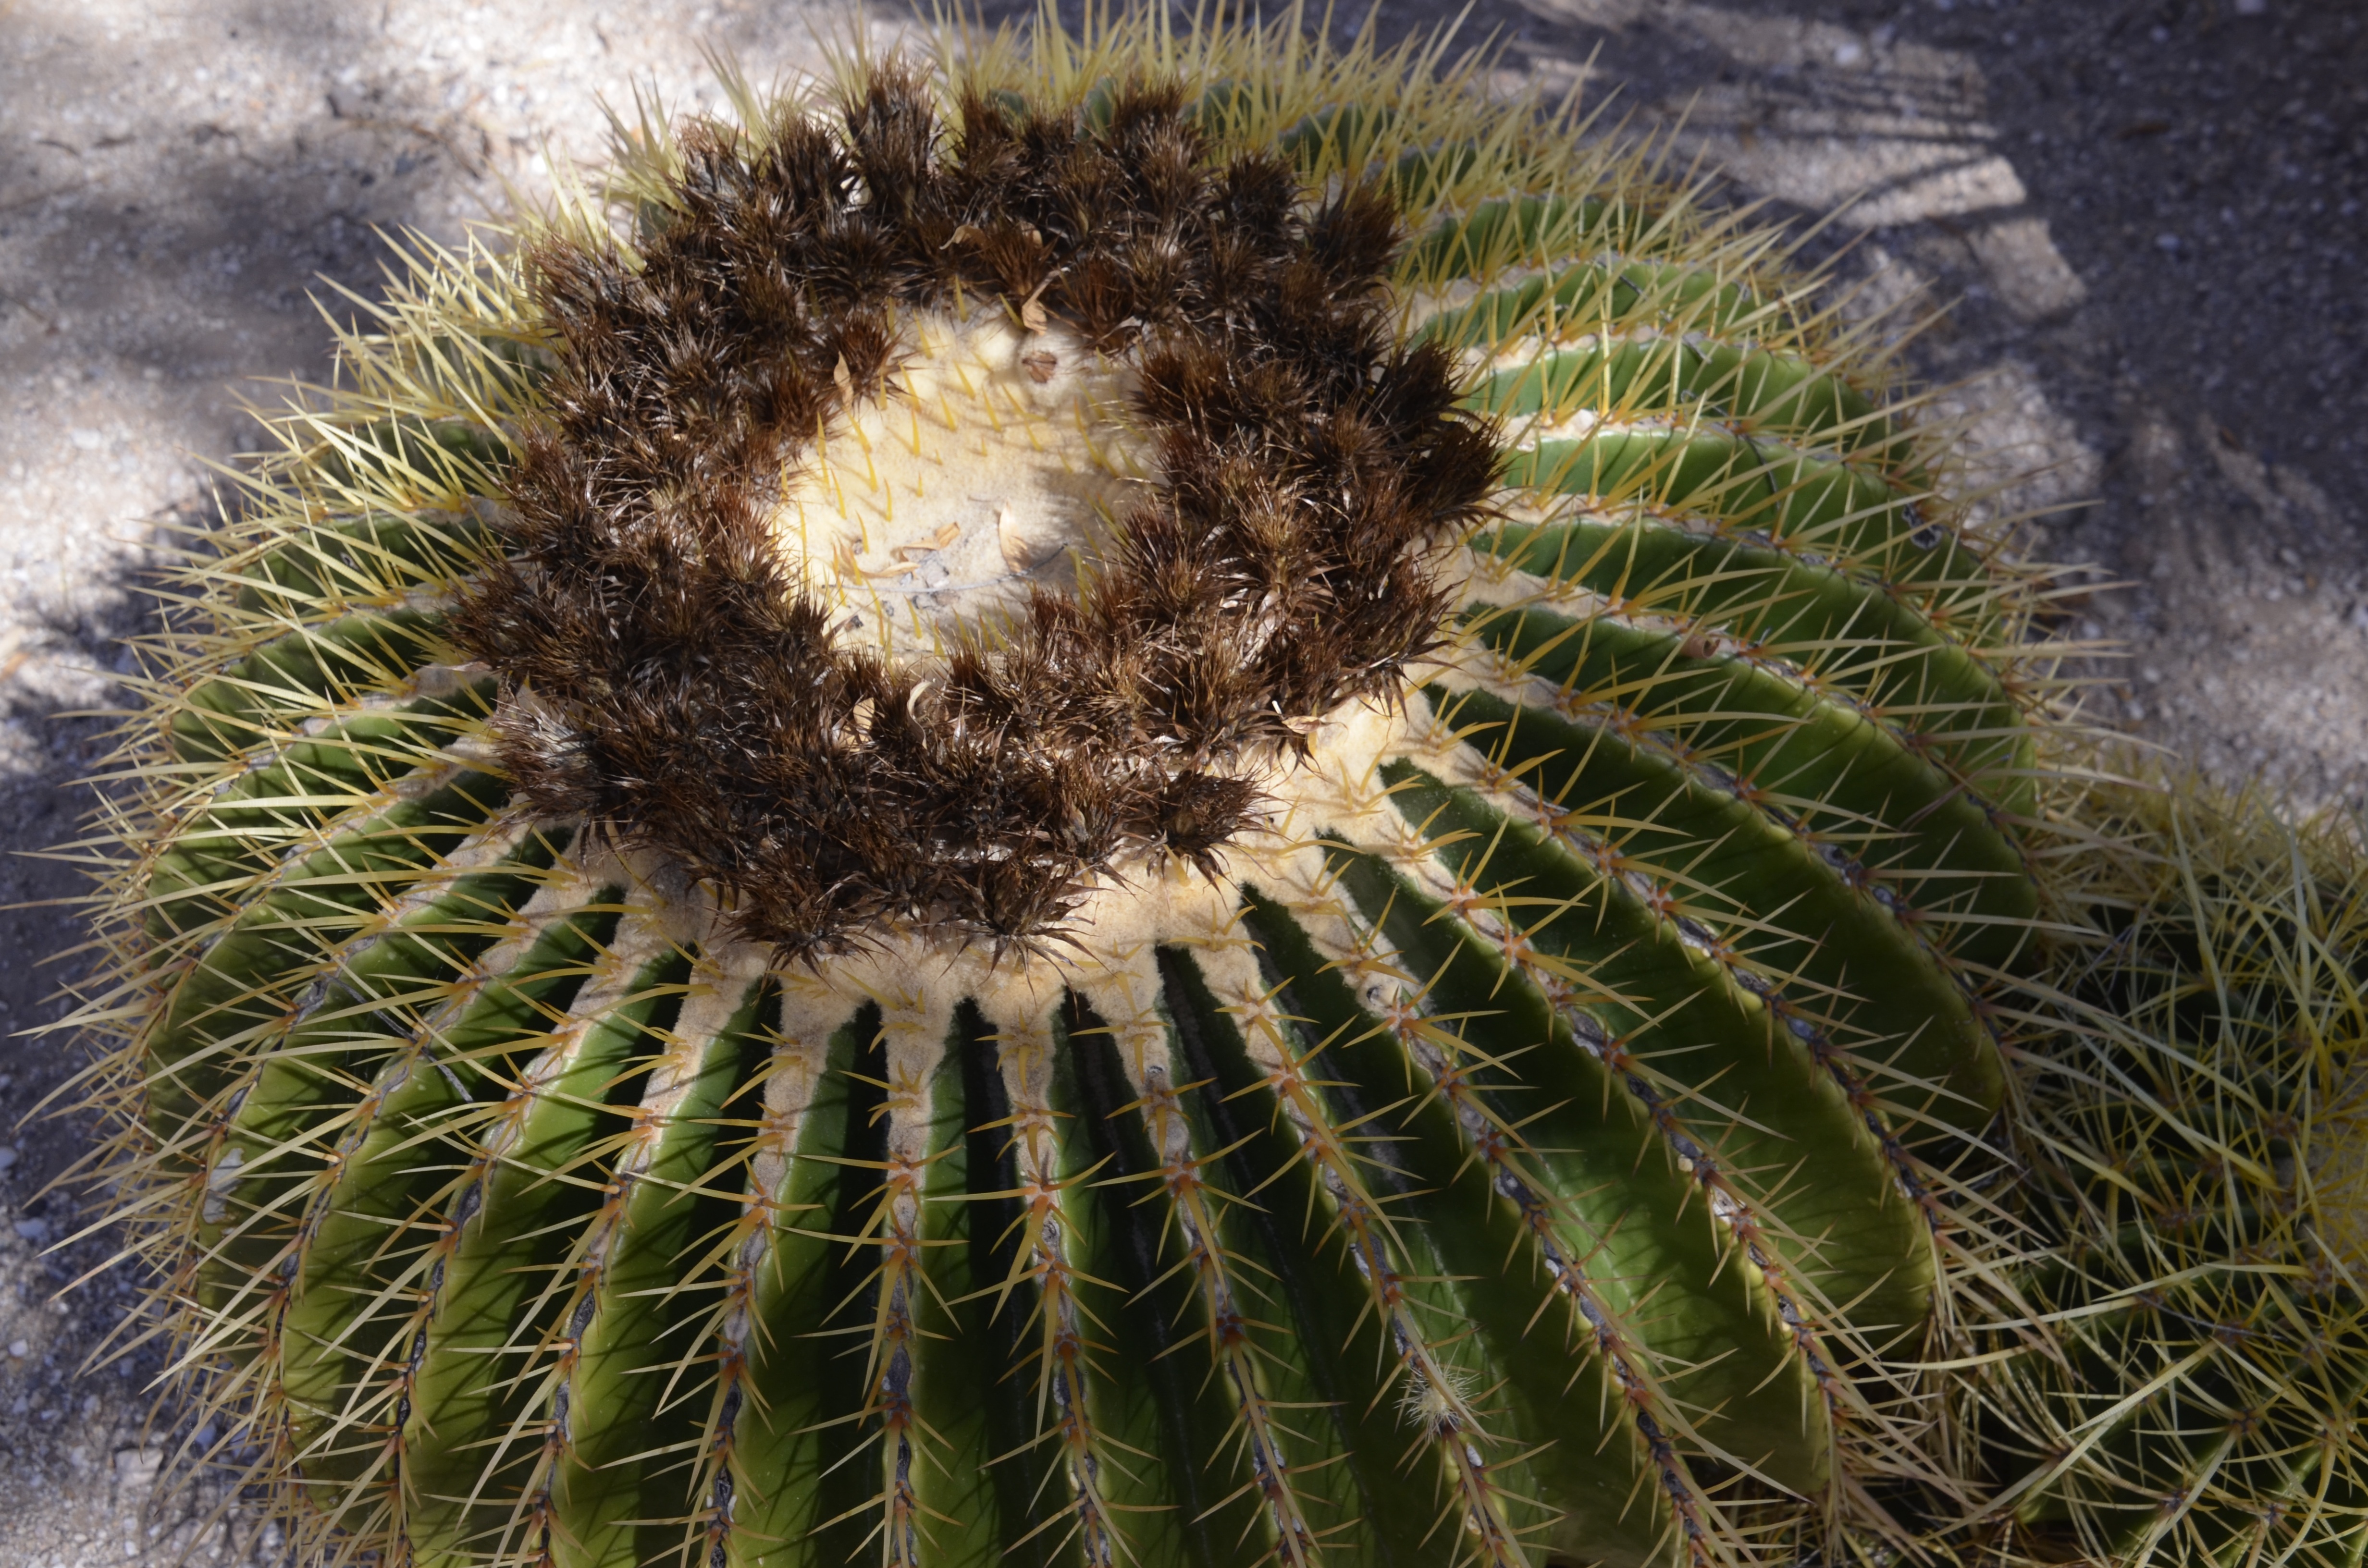
cactus, sharp, plant, desert, flower, golden, botany, garden, cacti, flora, botanical, fauna, barrel, spike, arizona, thorns, tucson, caryophyllales, flowering plant, golden barrel cactus, plant stem, land plant, thorns spines and prickles, hedgehog cactus, san pedro cactus